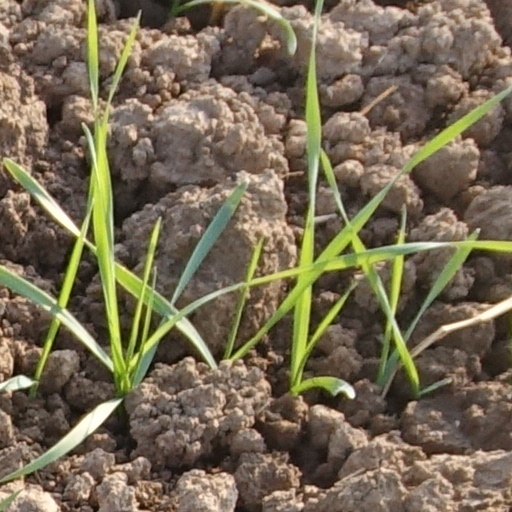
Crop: wheat